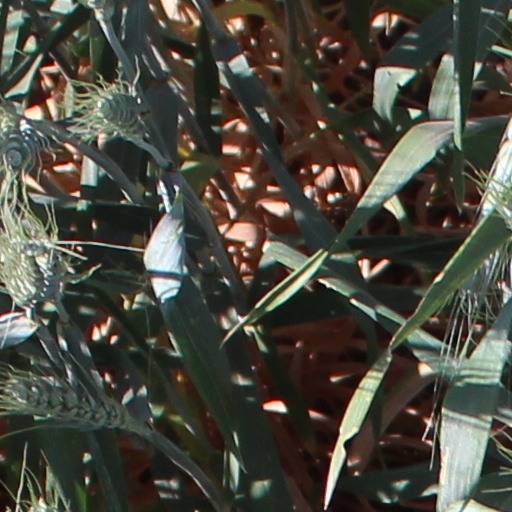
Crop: wheat